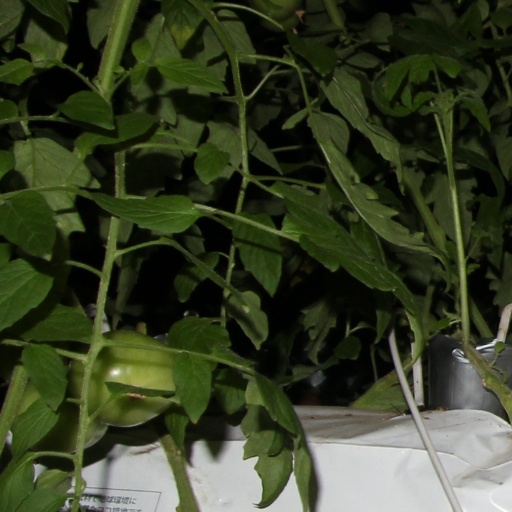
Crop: tomato